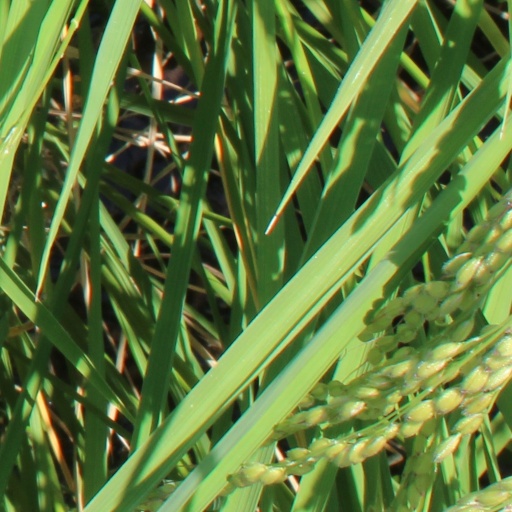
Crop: rice